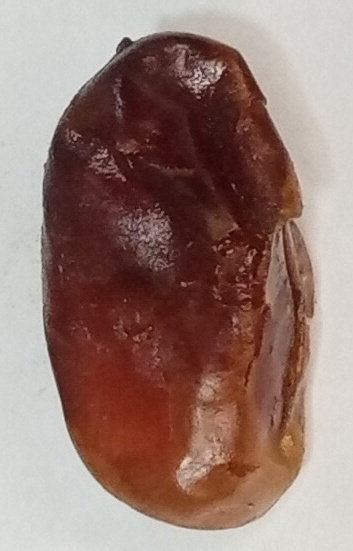
Variety: aseel
Size: medium
Grade: grade-1